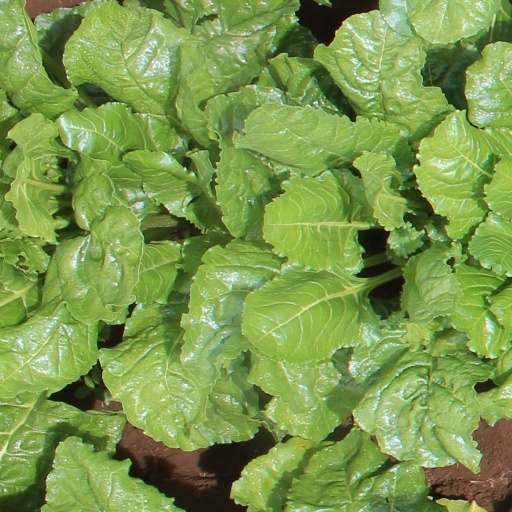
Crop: sugar beet